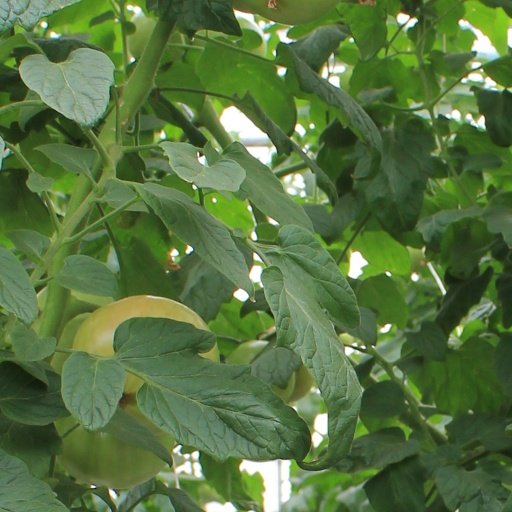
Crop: tomato